Kharkiv

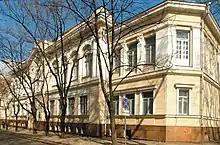
Kharkiv Art Museum

During the Soviet era, Kharkiv was the capital of industrial production in Ukraine and a large centre of industry and commerce in the USSR. After the collapse of the Soviet Union the largely defence-systems-oriented industrial production of the city decreased significantly. In the early 2000s, the industry started to recover and adapt to market economy needs. The enterprises comprise machine-building, electro-technology, instrument-making, and energy conglomerates.